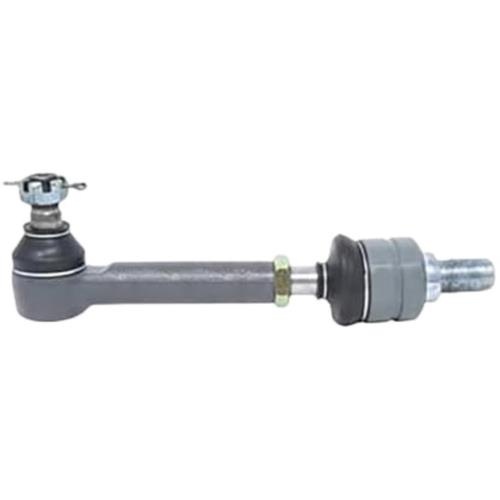
Tie Rod Assembly 3A022-62972 for Kubota L48 M4700DT M5400DT M4900DT M5700DT
Tie Rod Assembly 3A022-62972 for Kubota L48 M4700DT M5400DT M4900DT M5700DT Parts can vary depending on the serial number of the machine.
Brand: DURAFORCE
Category: Home & Garden > Lawn & Garden > Outdoor Power Equipment Accessories > Tractor Parts & Accessories > Tractor Wheels